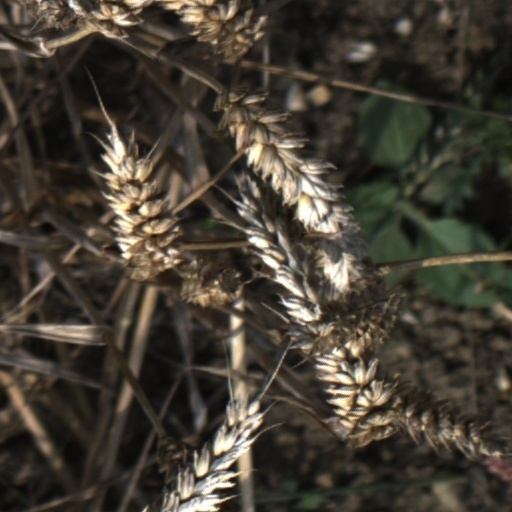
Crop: wheat